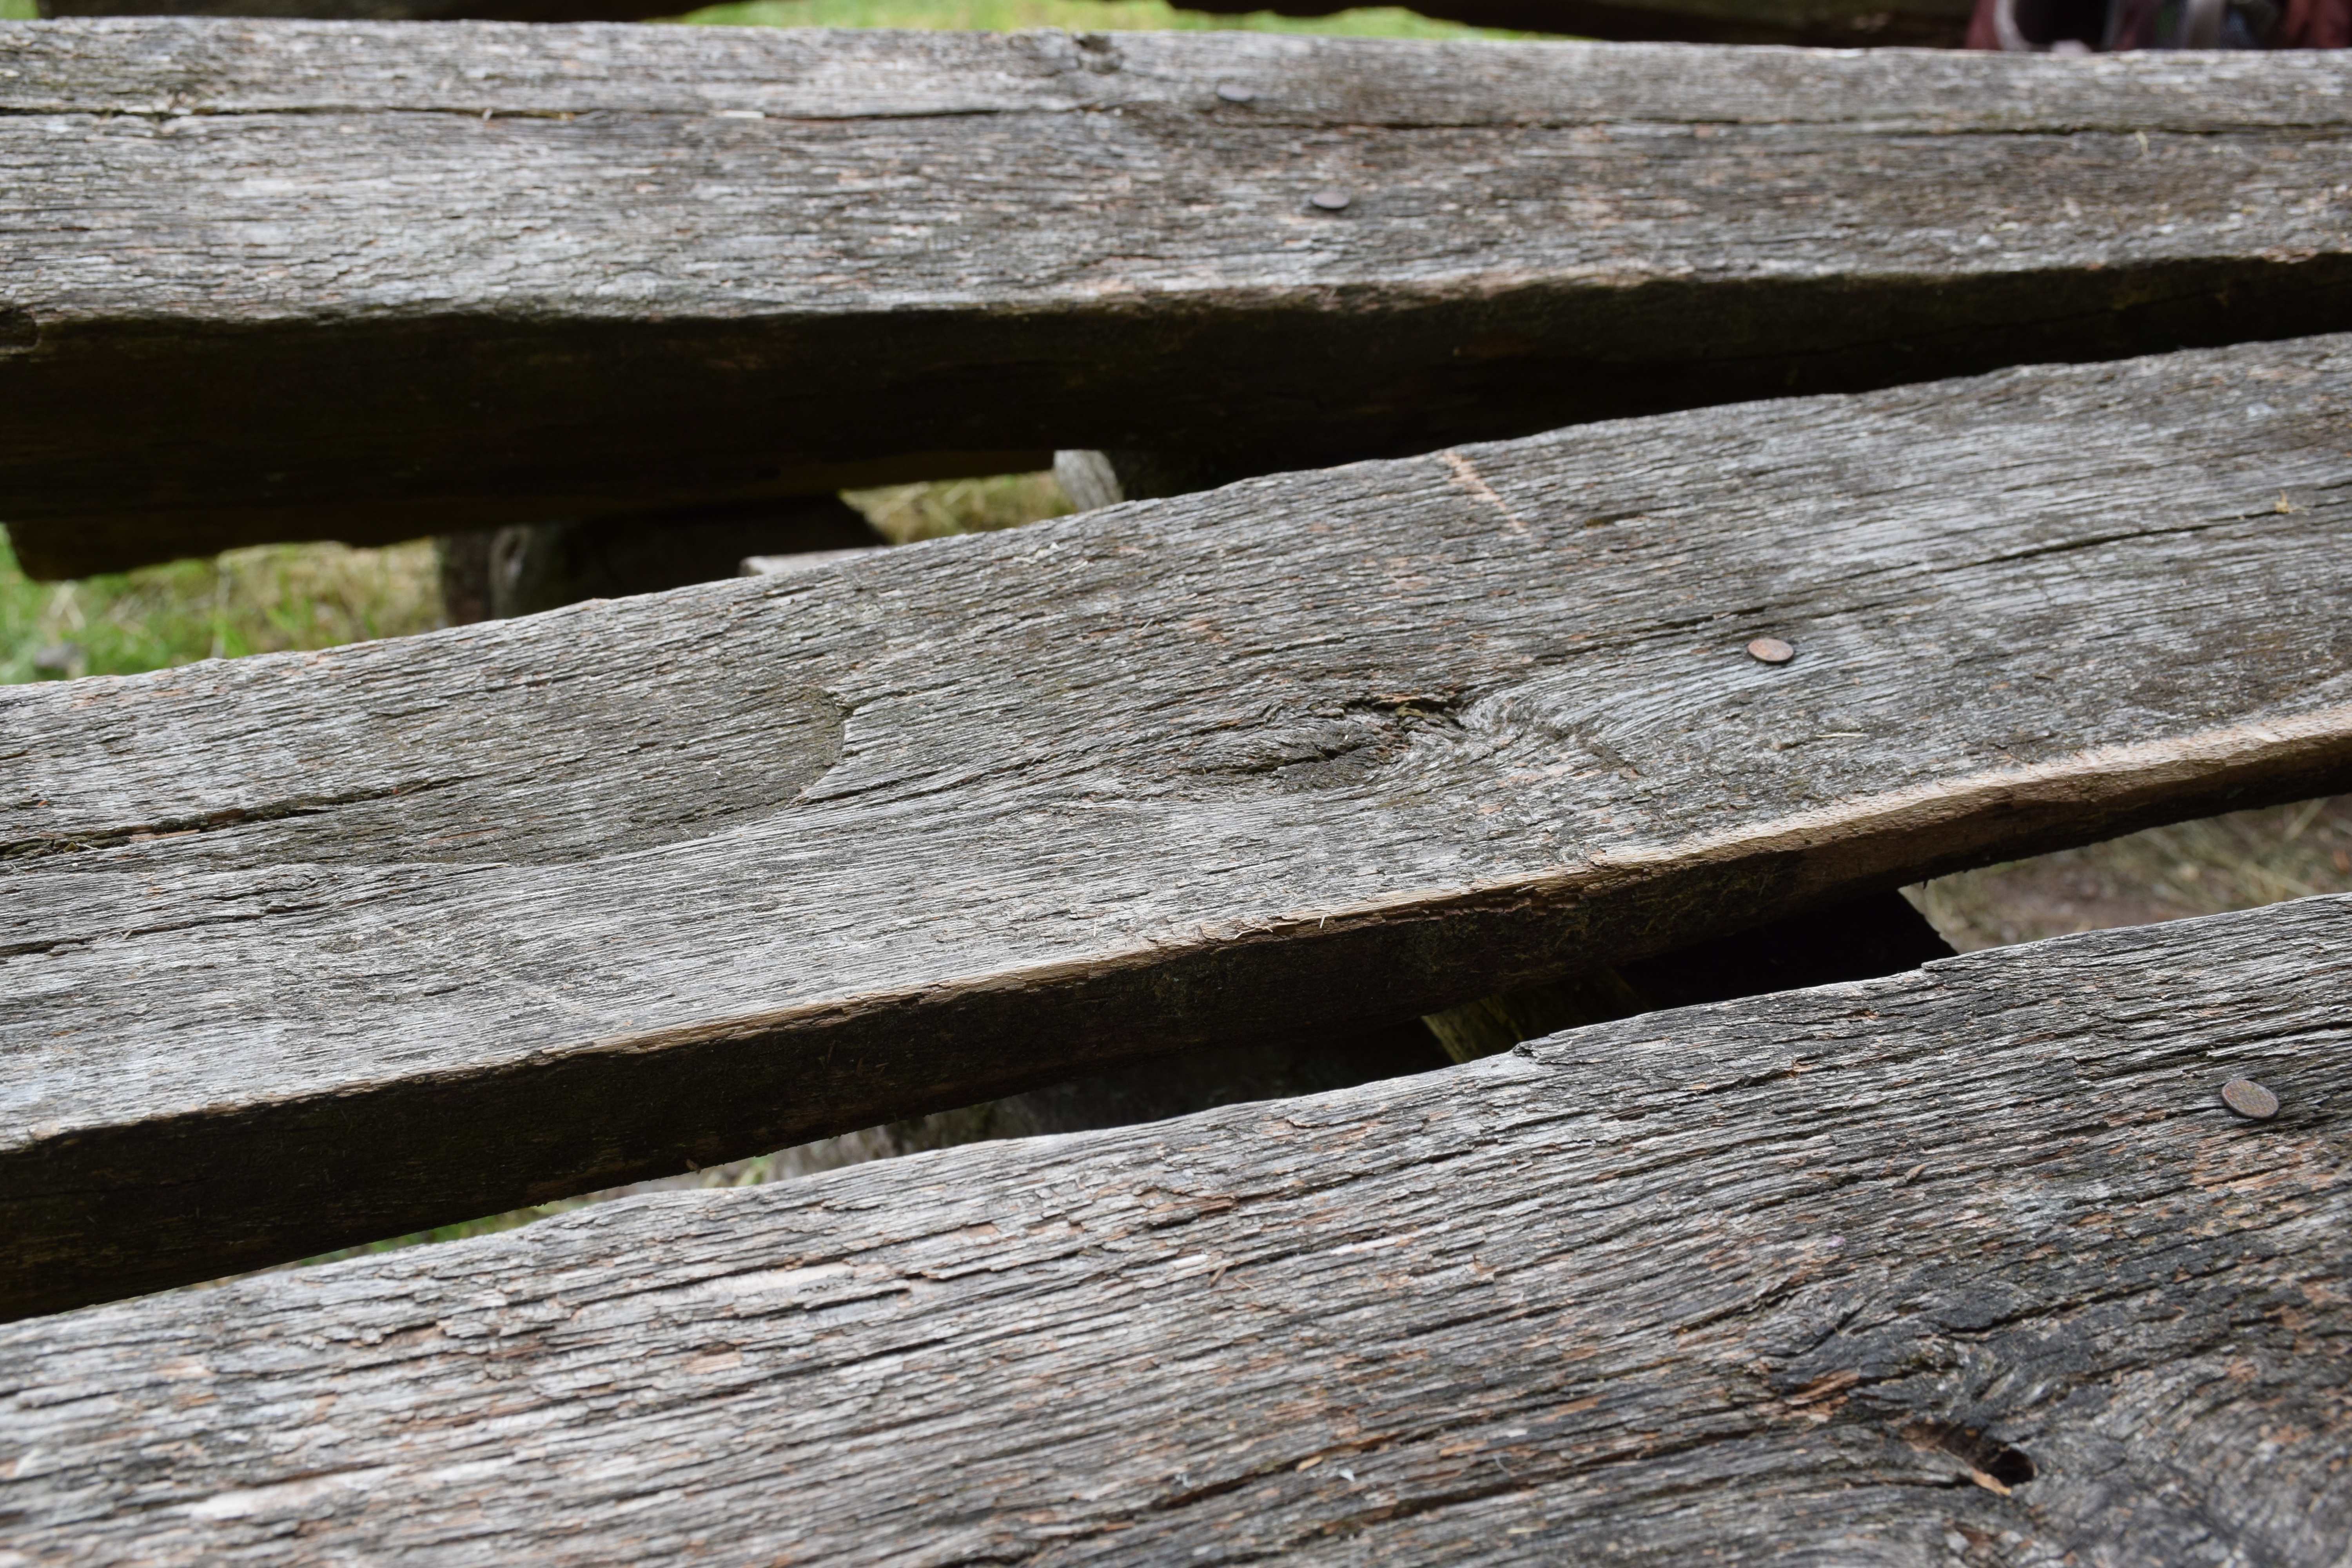
tree, rock, branch, plant, wood, bench, antique, texture, leaf, trunk, old, wall, rustic, rest, lumber, material, weathered, quaint, wooden bench, bank, geology, out, resting place, recovery, click, flooring, old wood bench, woody plant